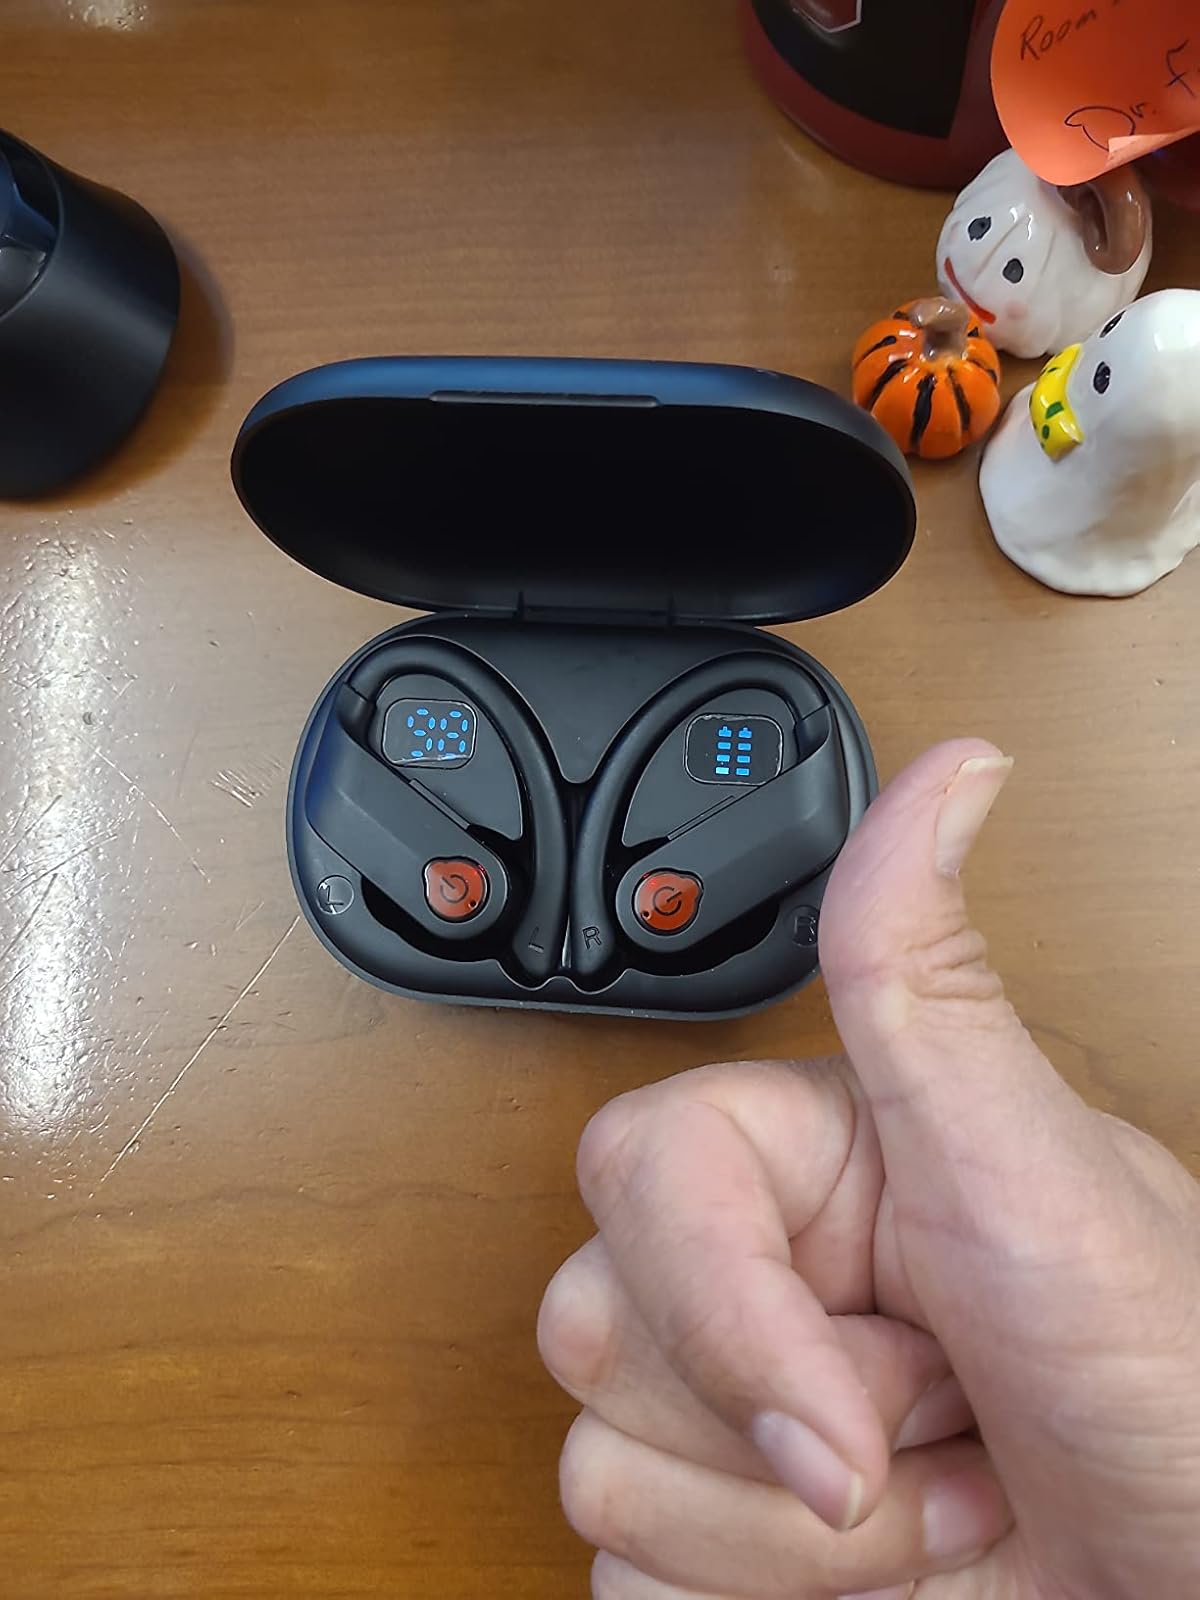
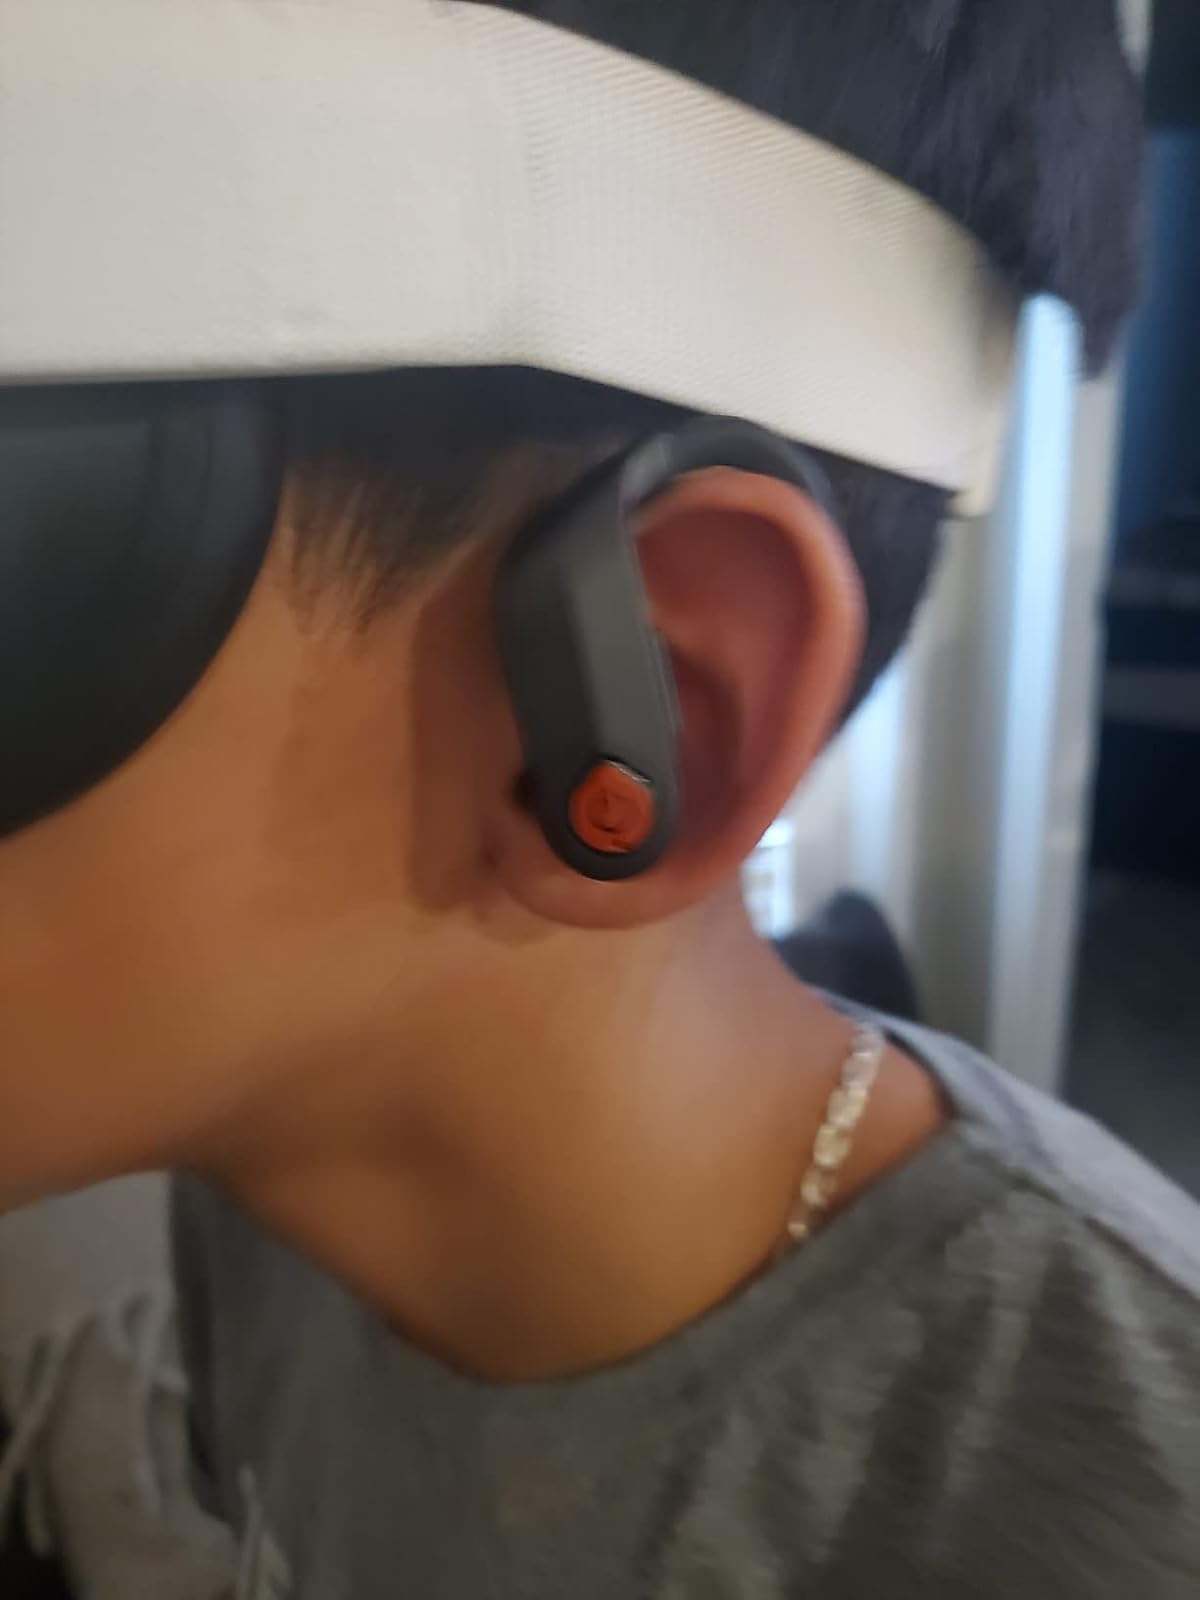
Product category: earbuds
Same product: yes